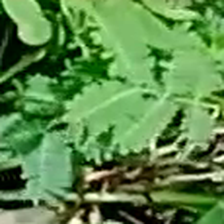
Weed species: Dwarf_cassia_(Chamaecrista pumila)